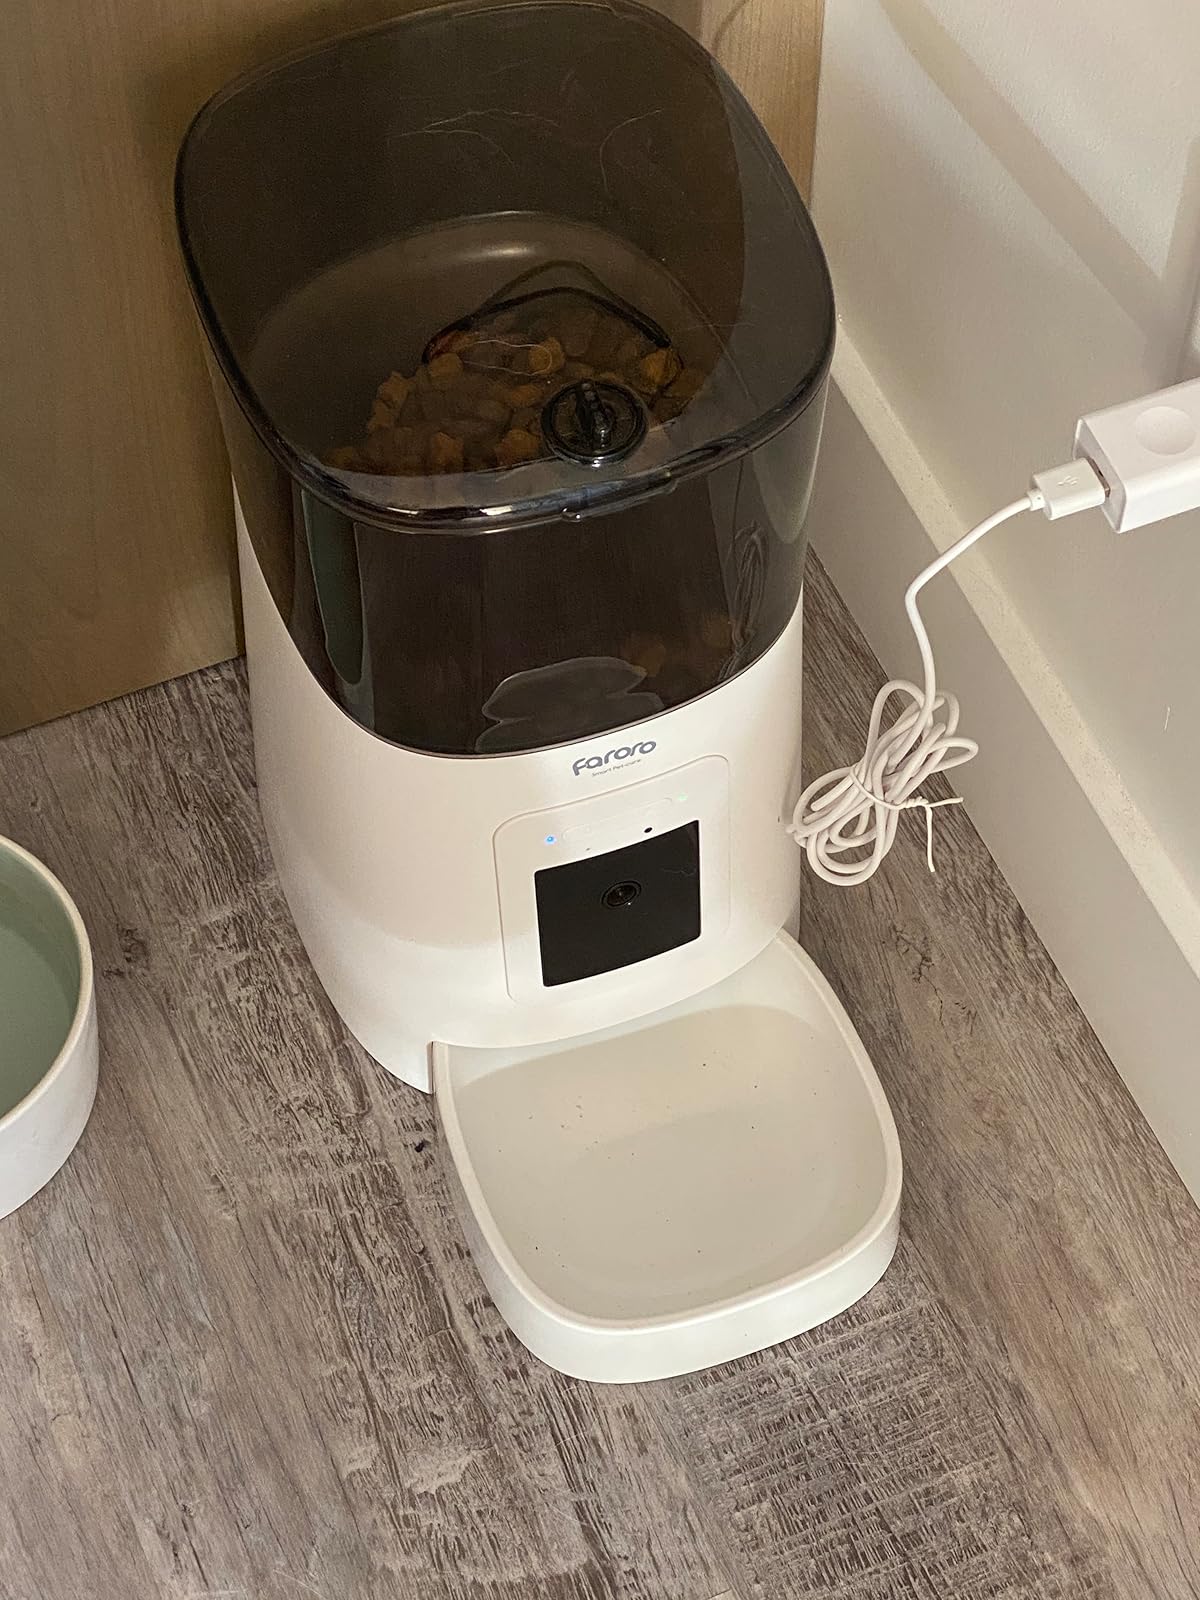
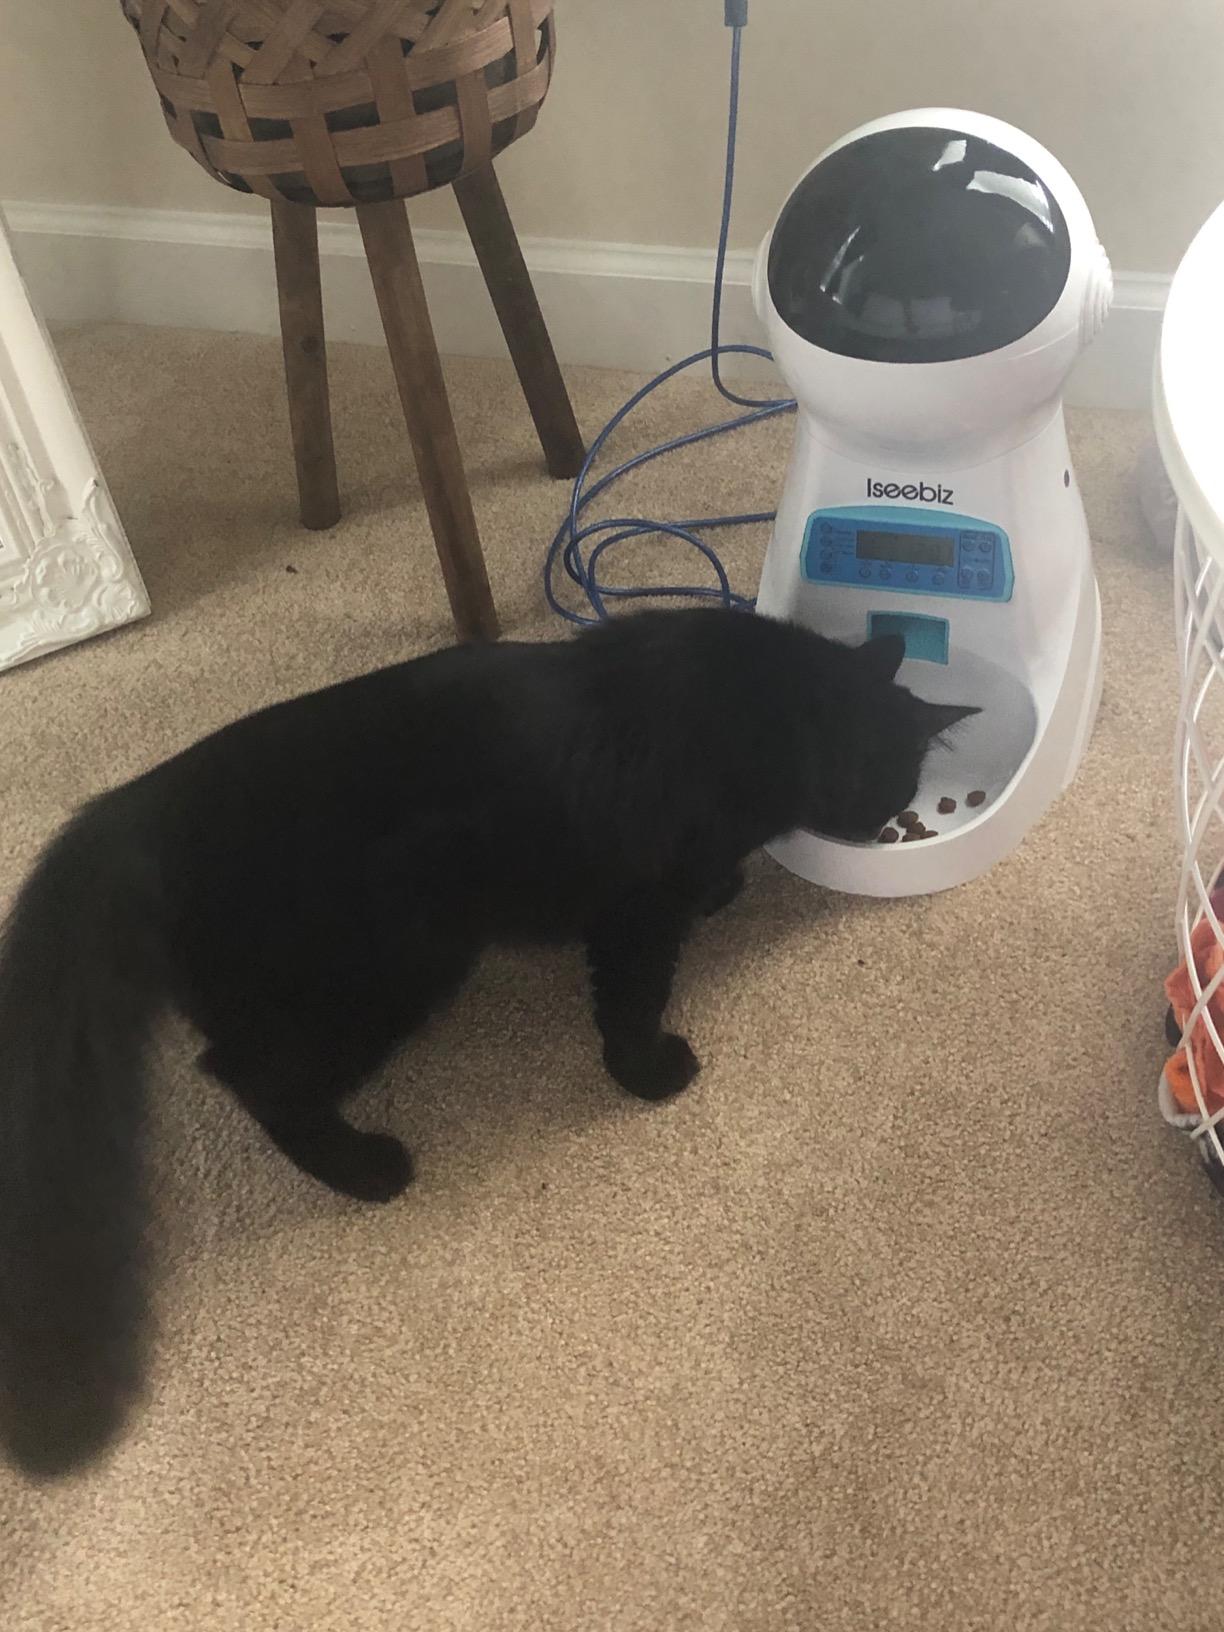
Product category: items_feeder
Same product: no